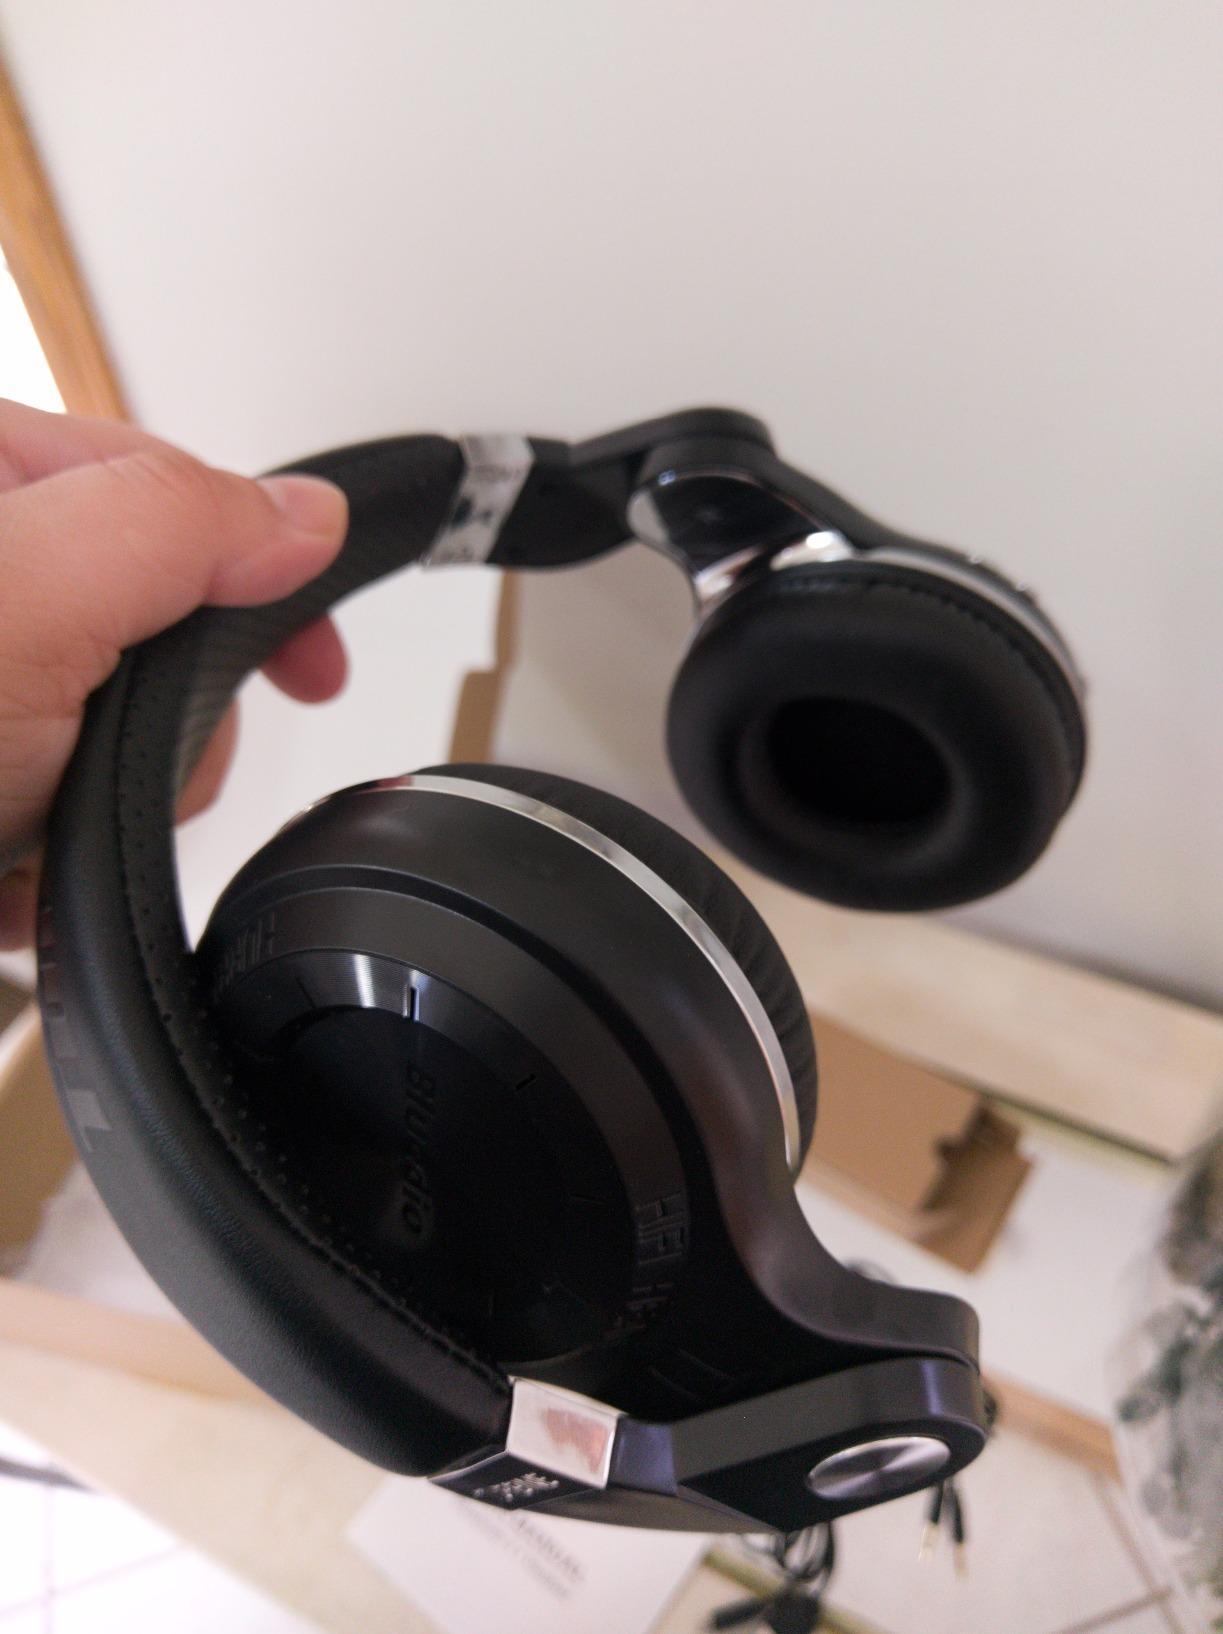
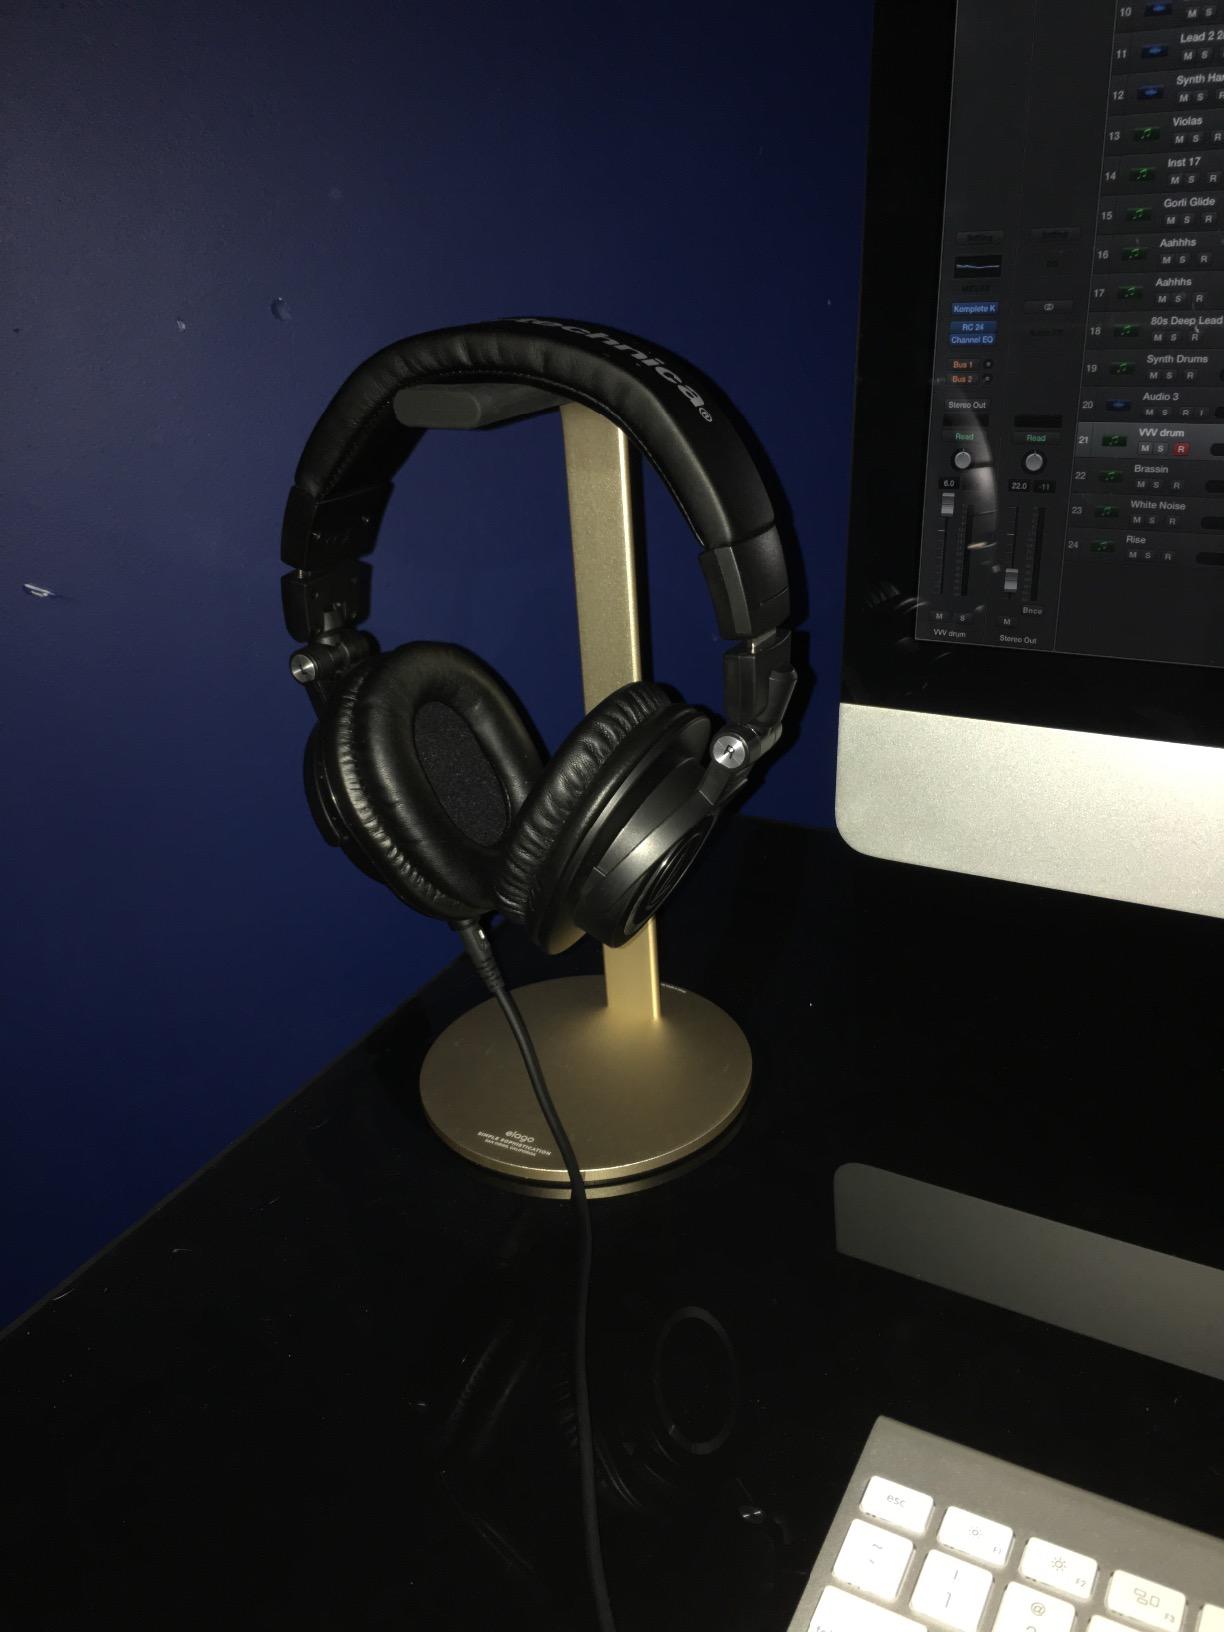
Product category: headphones
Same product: no